WTNM

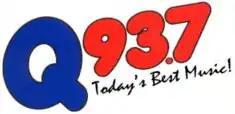
Previous logo of WTNM

WTNM (93.7 FM, "Super Talk Mississippi") is an American radio station licensed to serve the community of Courtland, Mississippi. The station, established in 1985 as "WKLJ", is operated by Supertalk Mississippi and the WTNM broadcast license is held by Telesouth Communications, Inc.